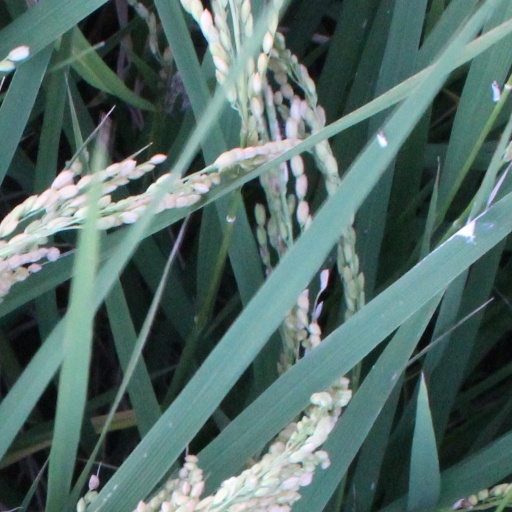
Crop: rice